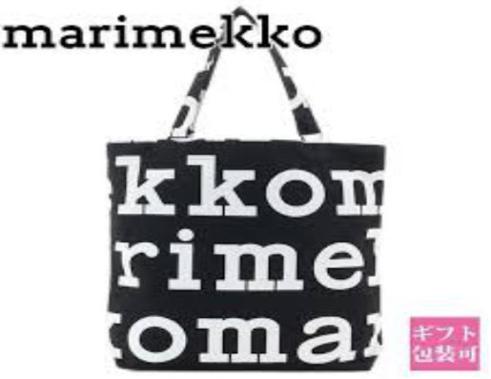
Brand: marimekko
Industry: Necessities